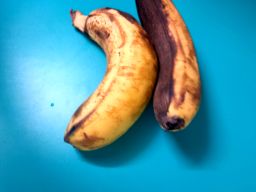
Fruit: Banana
Quality: Bad